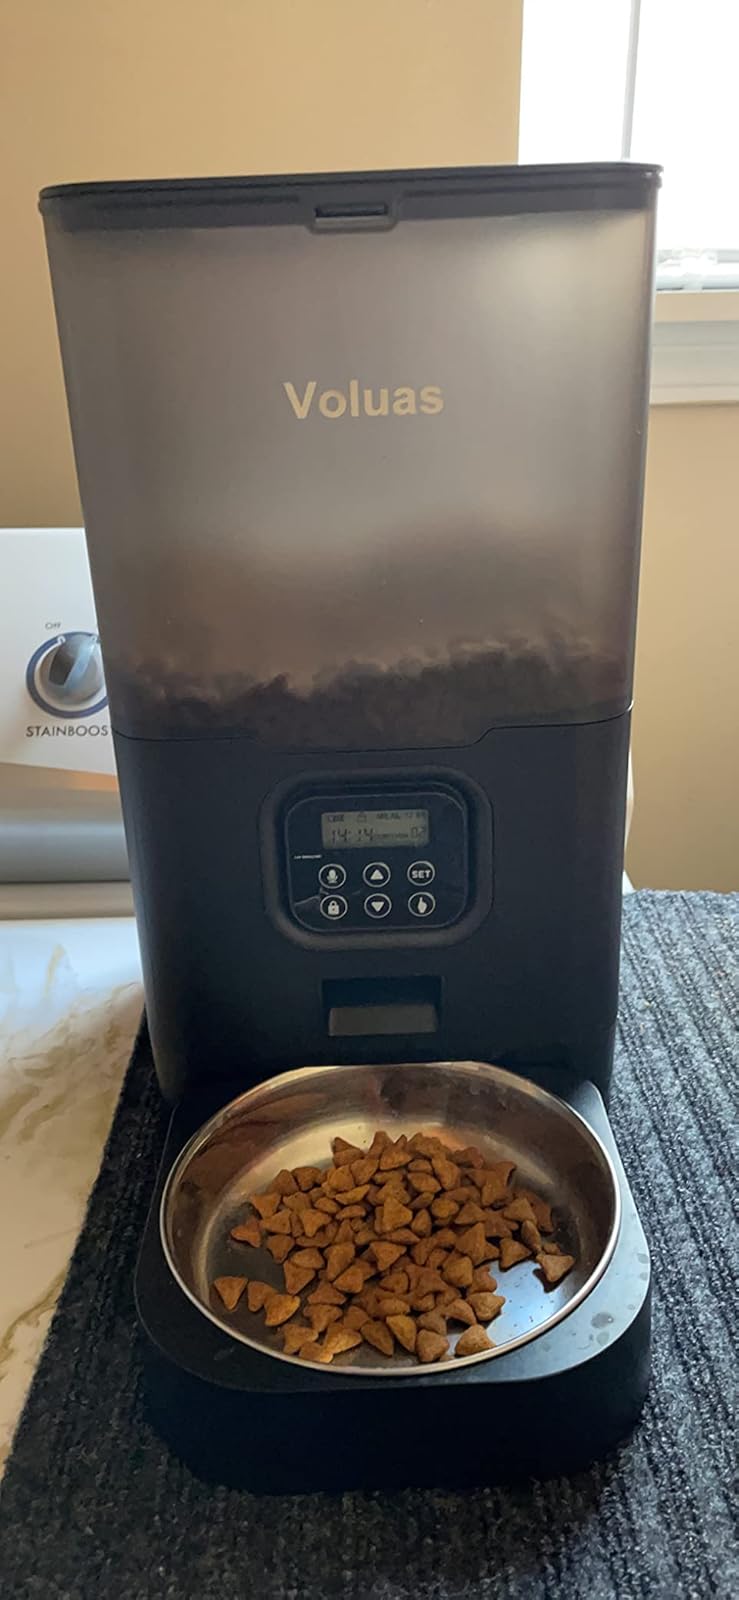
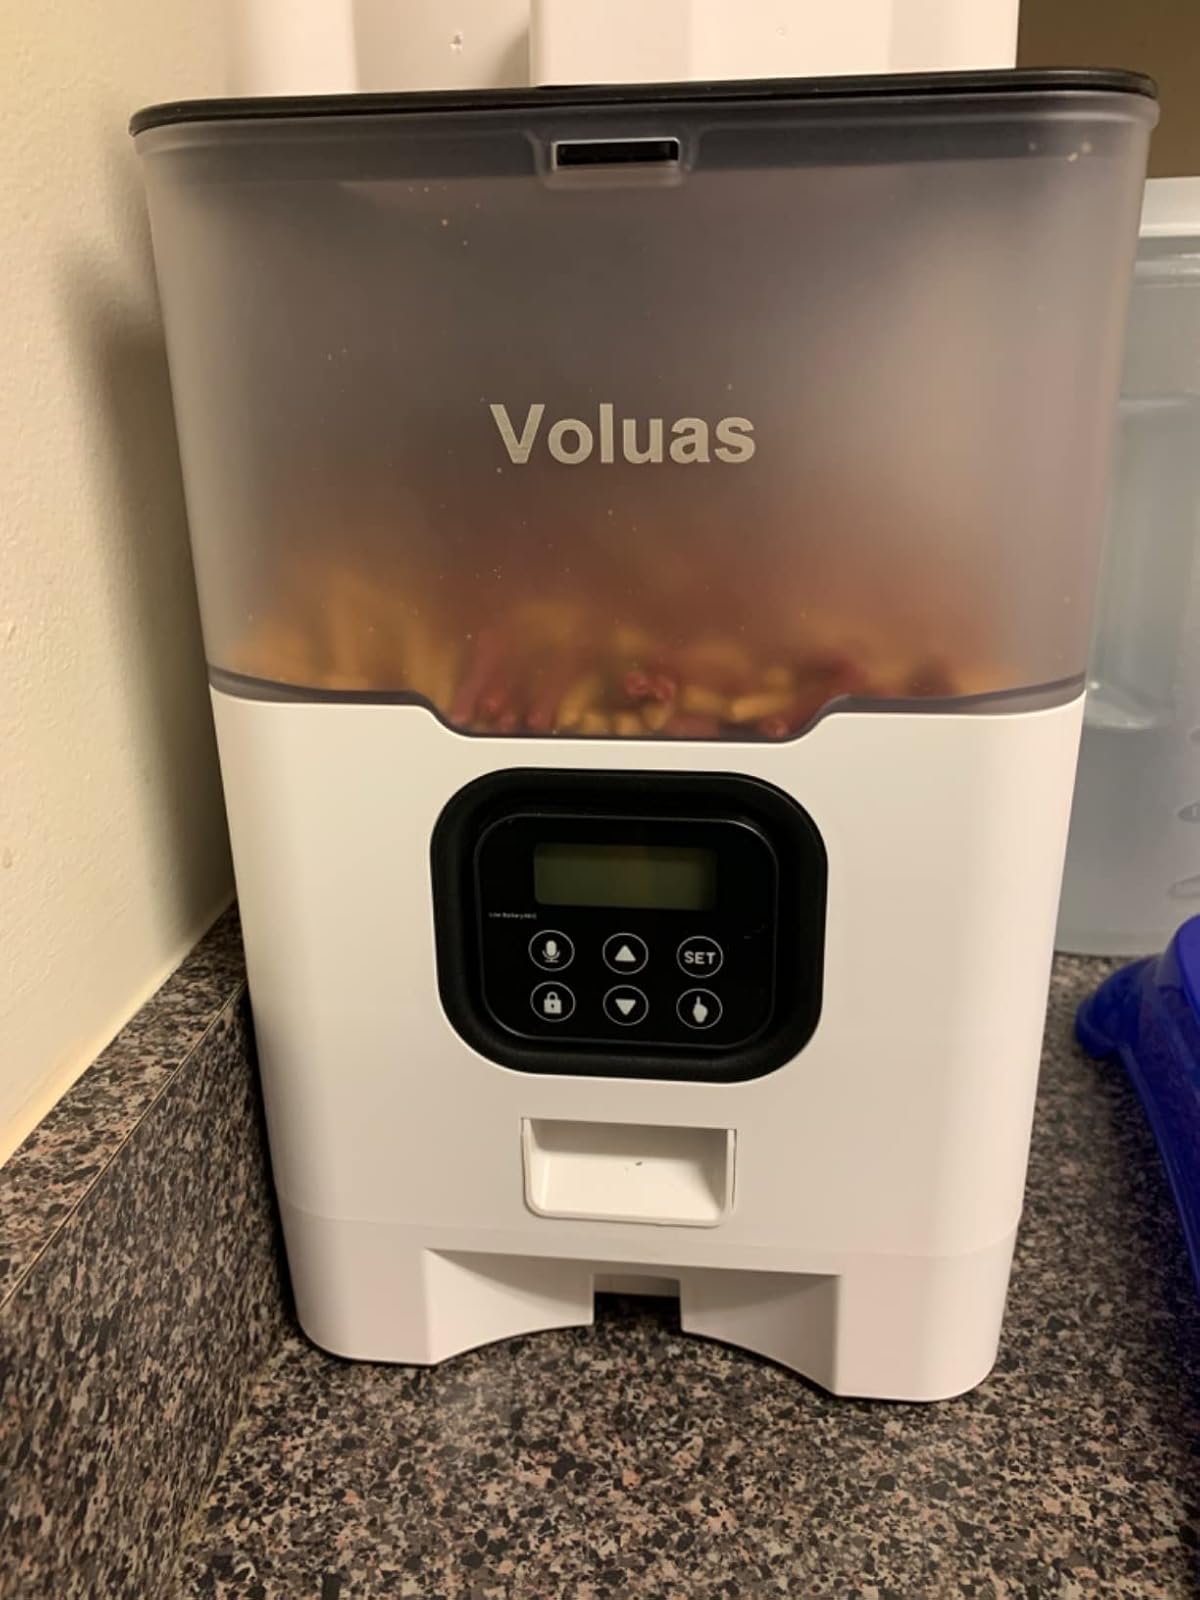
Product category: items_feeder
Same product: no